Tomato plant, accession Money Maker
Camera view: tilt-top (135 deg); turntable rotation: 180 degrees
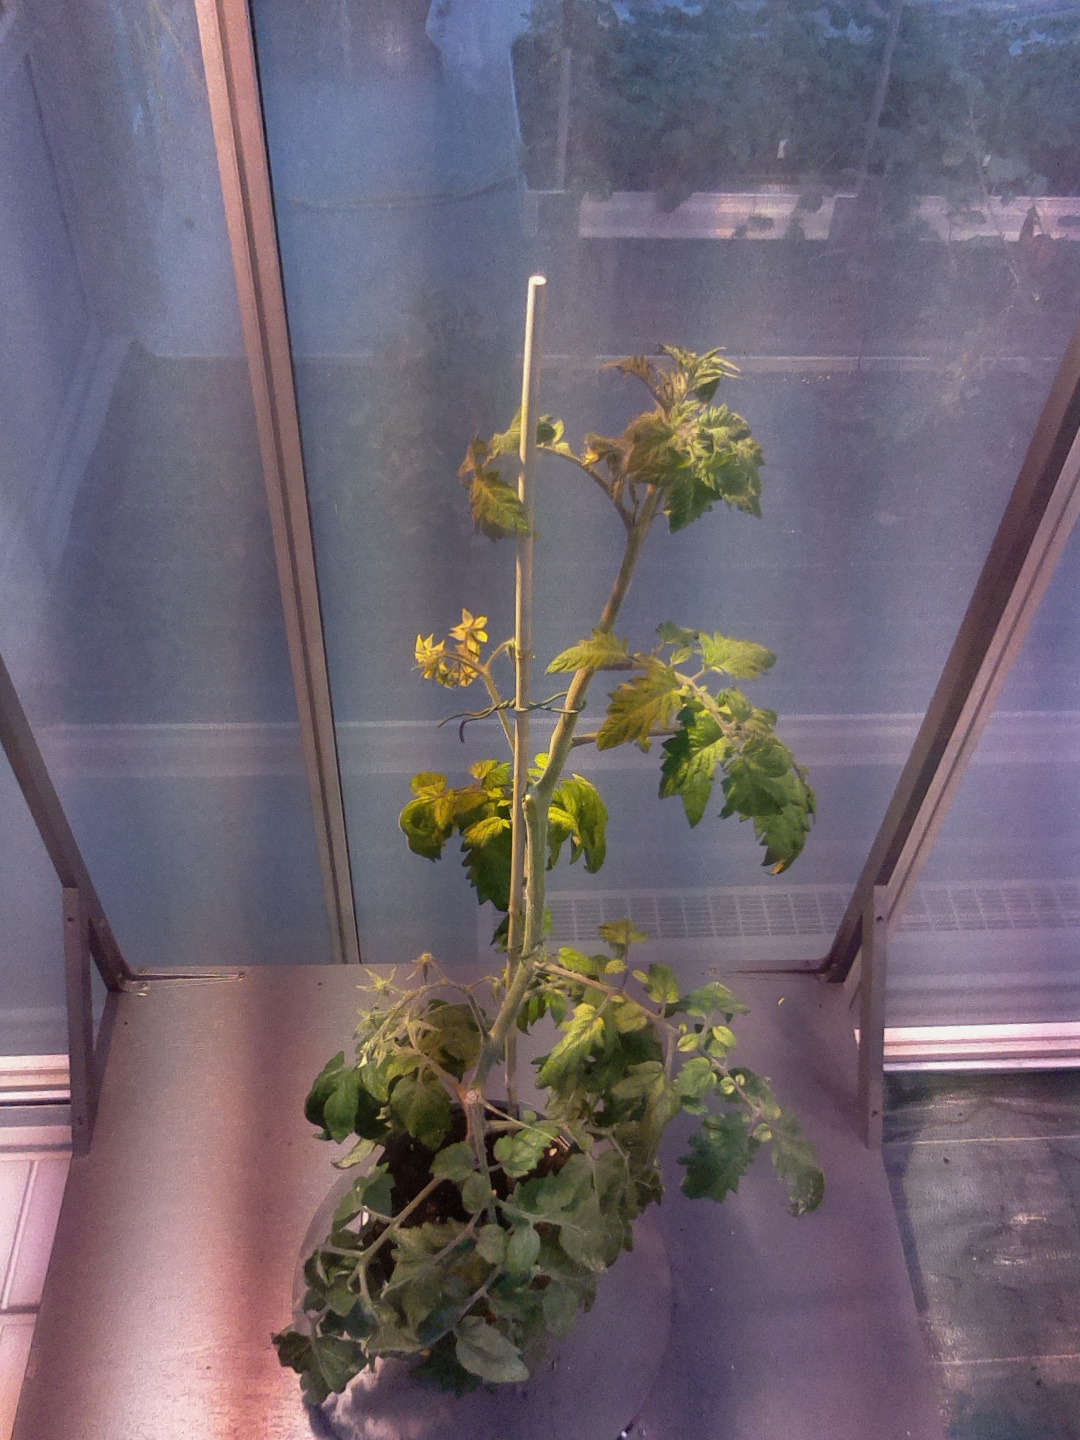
BBCH growth stage 70: Fruits at the main stem or branches visibles